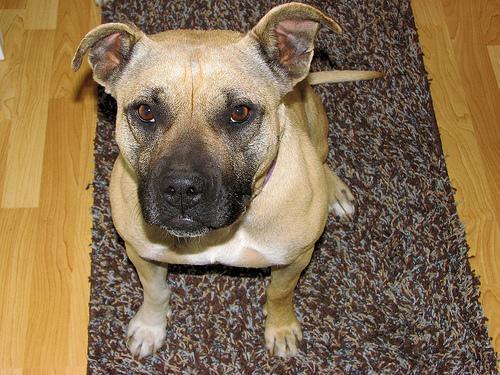
American_Staffordshire_terrier